Statue of Liberty Museum

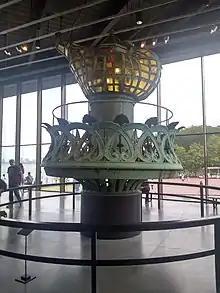
The original torch carried by "Liberty" from 1886 to 1984

The original torch, carried by "Liberty" from 1886 to 1984, is located in the museum. The museum includes exhibits relating to the statue's construction and history, and a theater where visitors can watch an aerial view of the statue. The exhibits include more than 500 photographs and graphics from more than 100 different sources. Examples include rare historic photos of the statue's construction from the Musée Bartholdi in Colmar, France, and sketches of early designs for the pedestal from the Library of Congress. The exhibition was designed by Edwin Schlossberg’s New York firm ESI Design.